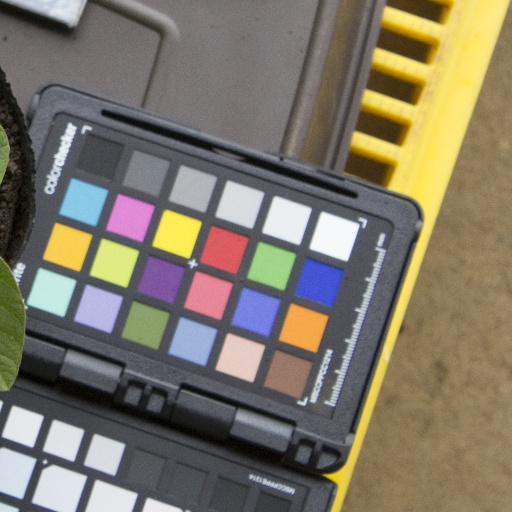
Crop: soybean